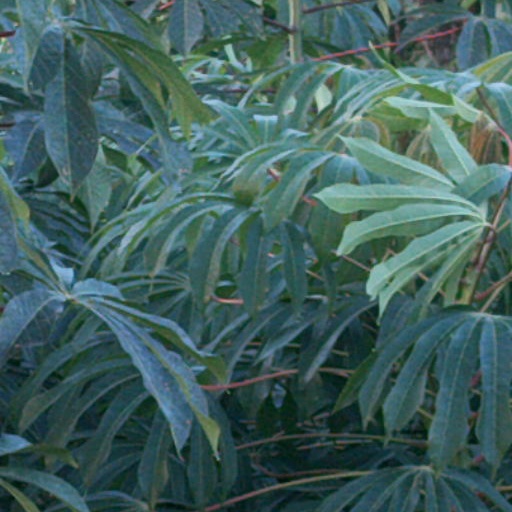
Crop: cassava